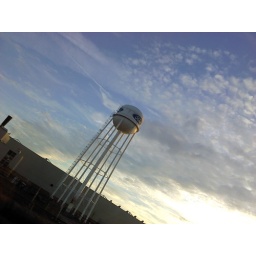
Water tower at the Ford plant in Hamburg, NY.